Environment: real
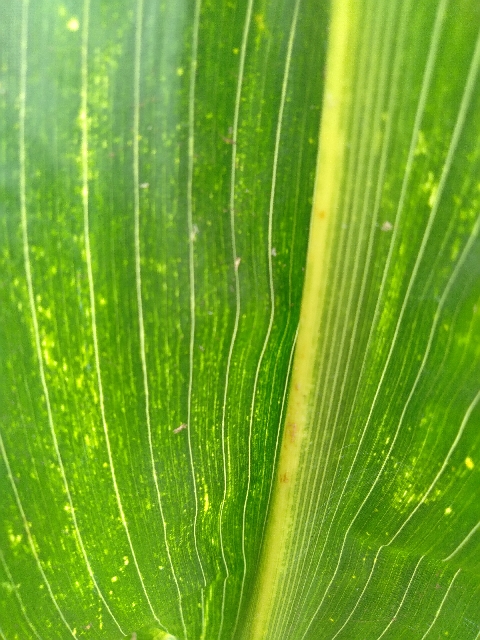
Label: lethal_necrosis